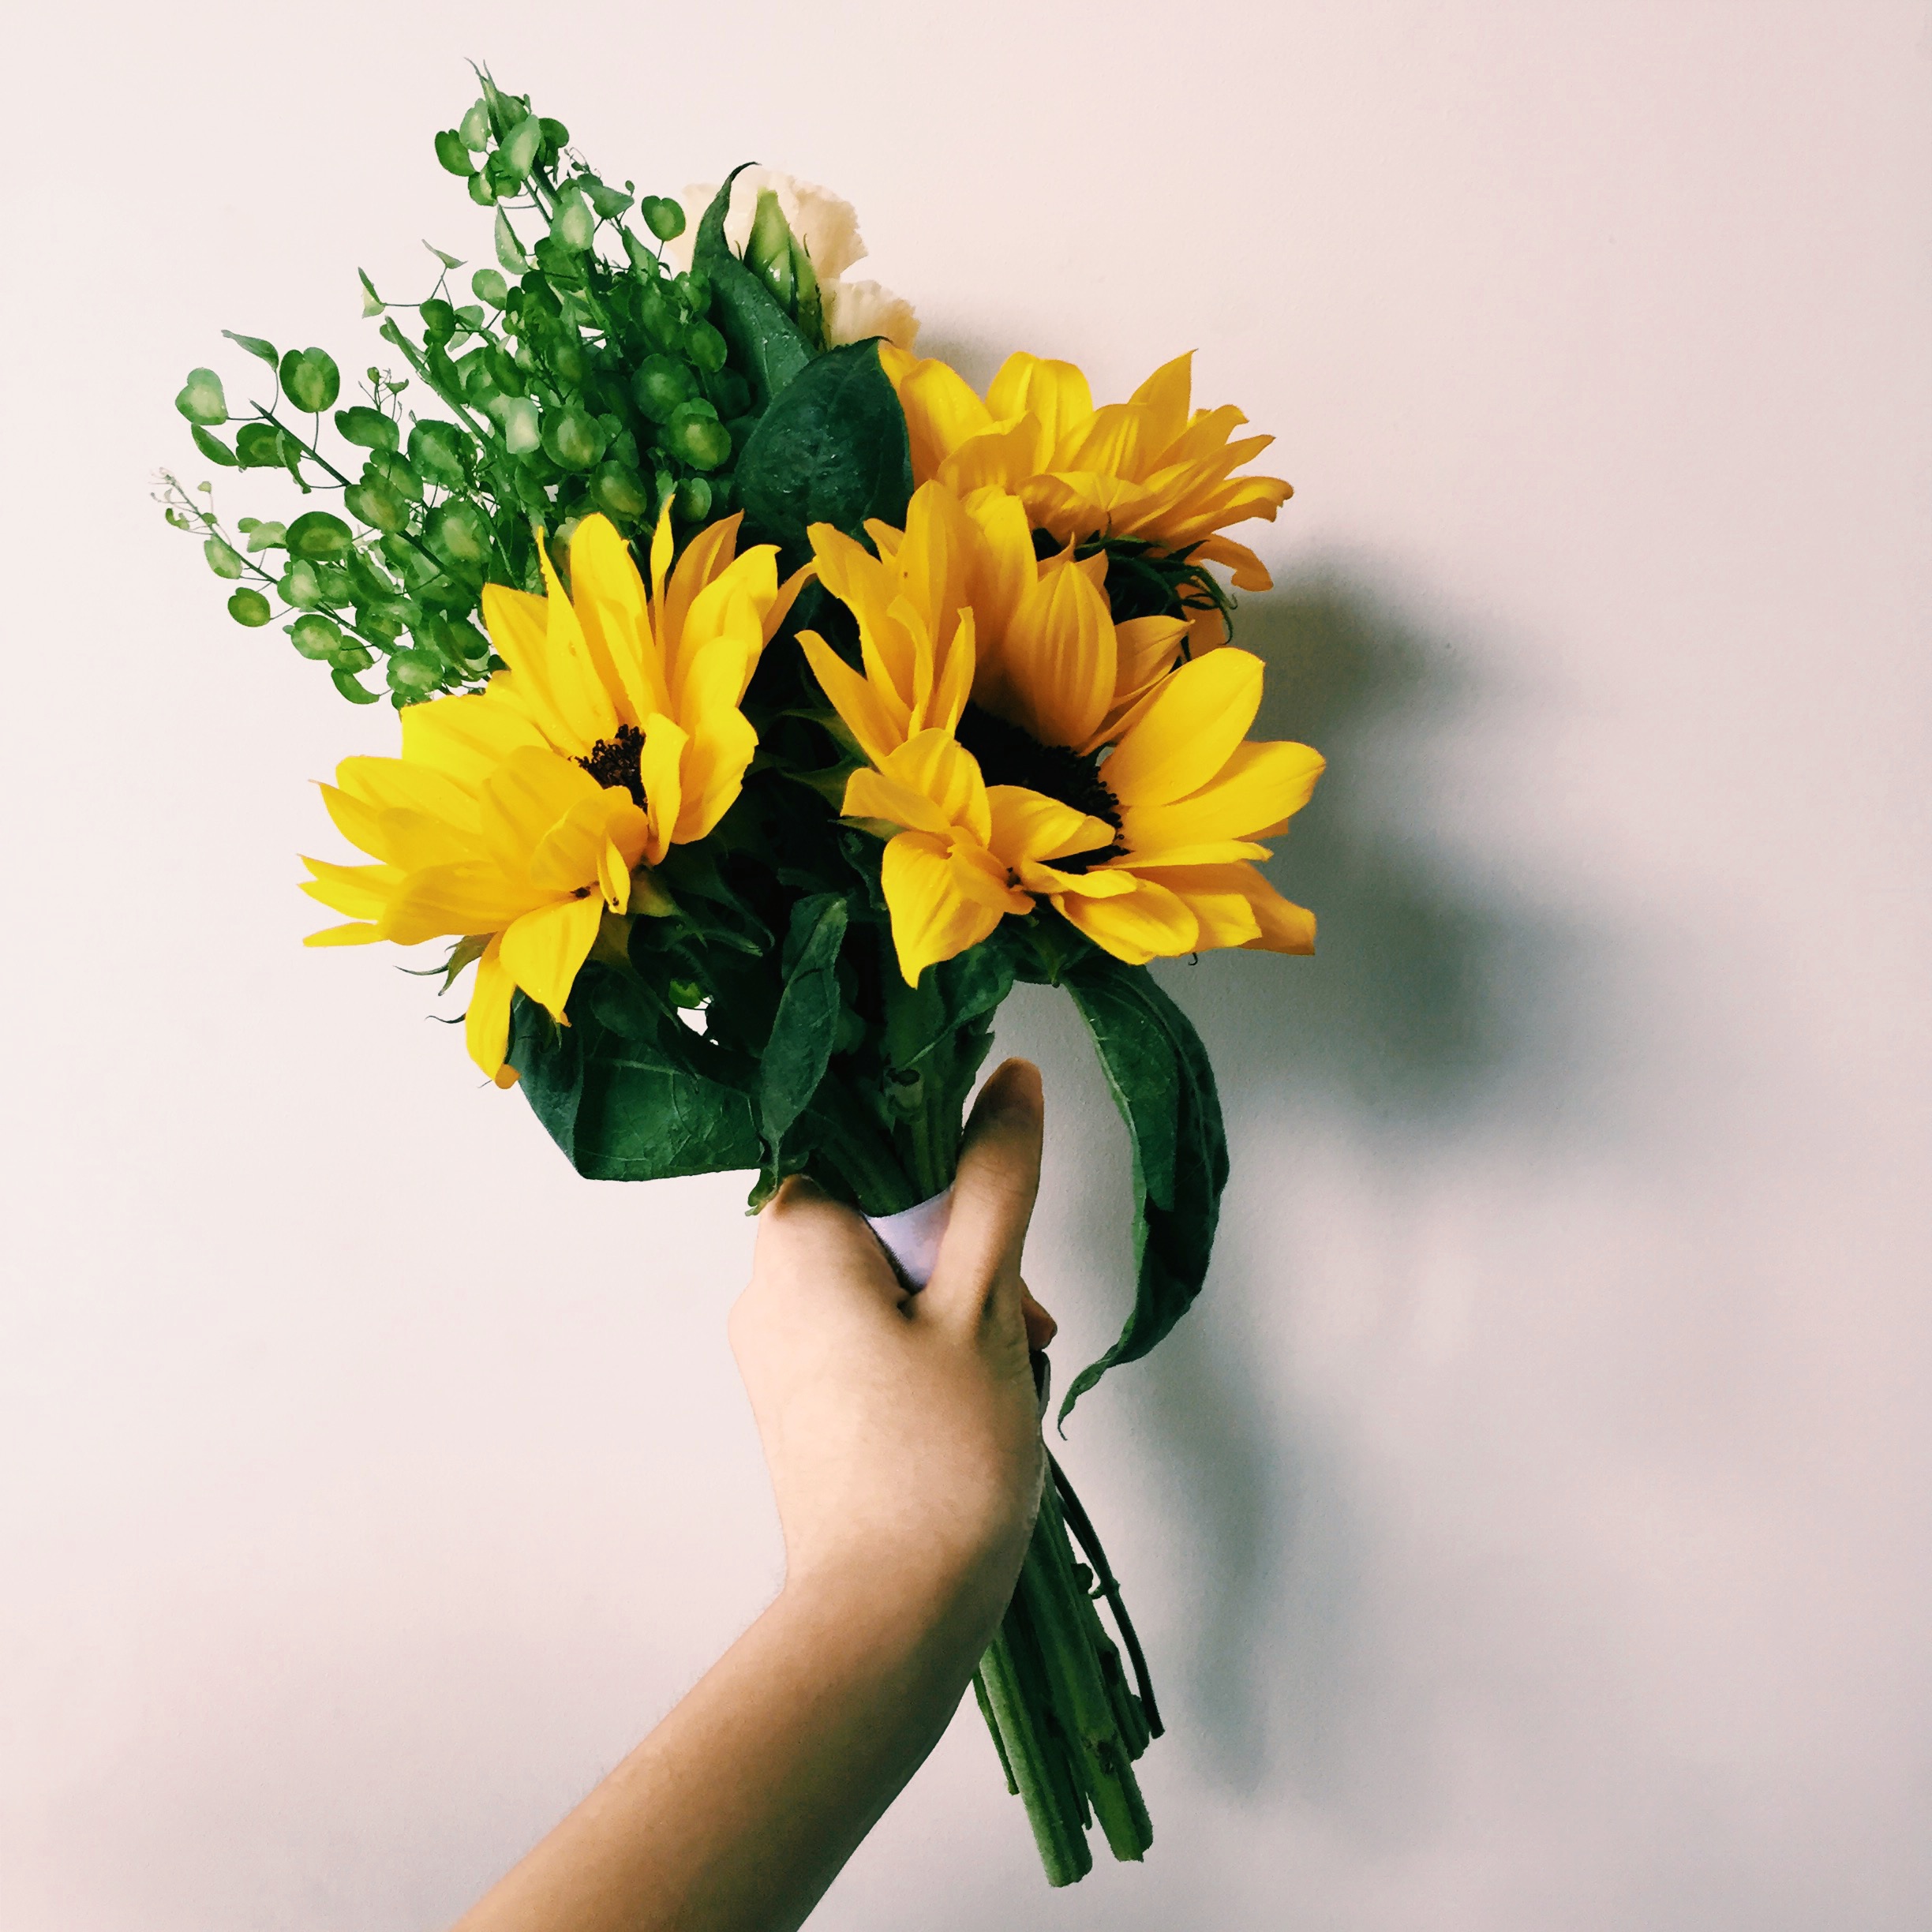
plant, flower, petal, green, yellow, flora, floristry, flowering plant, daisy family, flower bouquet, cut flowers, floral design, land plant, flower arranging